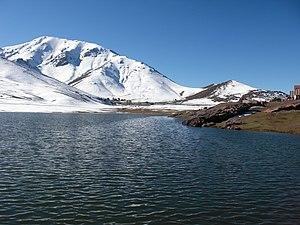
photo du mont oukaimden